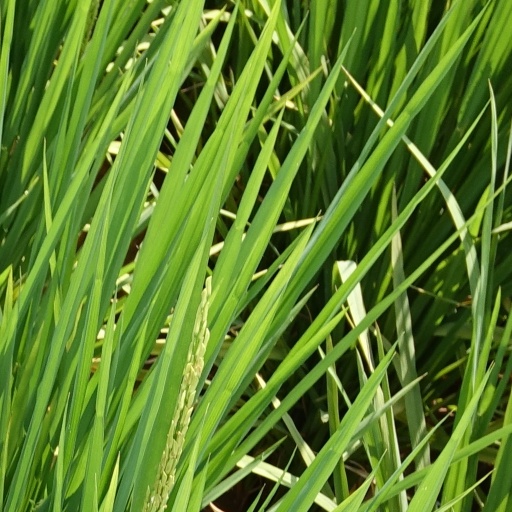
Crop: rice